Big Lake, Texas

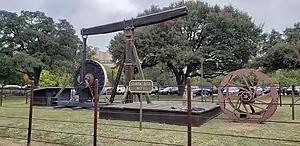
Santa Rita No. 1 rig, used in the discovery of the Big Lake Oil Field in 1923.

The City of Big Lake is served by the Reagan County Independent School District.